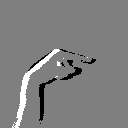
ASL letter: g